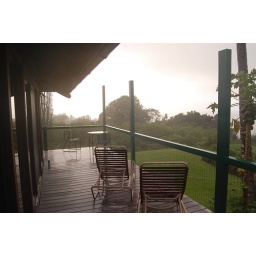
the house I stayed at in Hana looking to ward the ocean